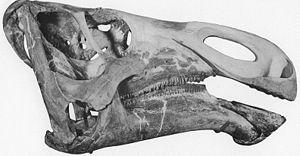
Kritosaurus est un genre éteint de dinosaures ornithopodes de la famille des hadrosauridés. Il a vécu en Amérique du nord à la fin du Crétacé supérieur, Campanien et Maastrichtien, soit il y a environ entre 83,6 à 66,0 millions d'années.